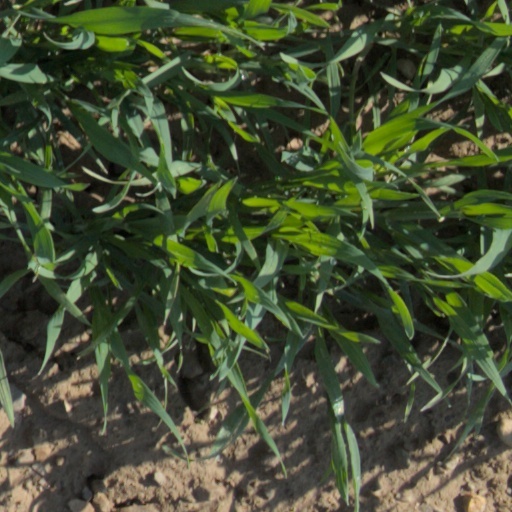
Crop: wheat